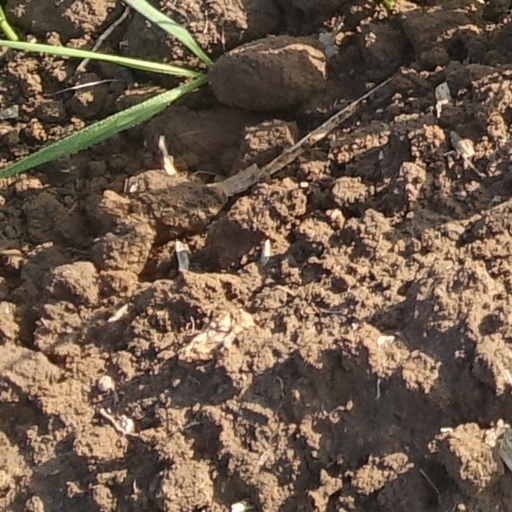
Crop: wheat